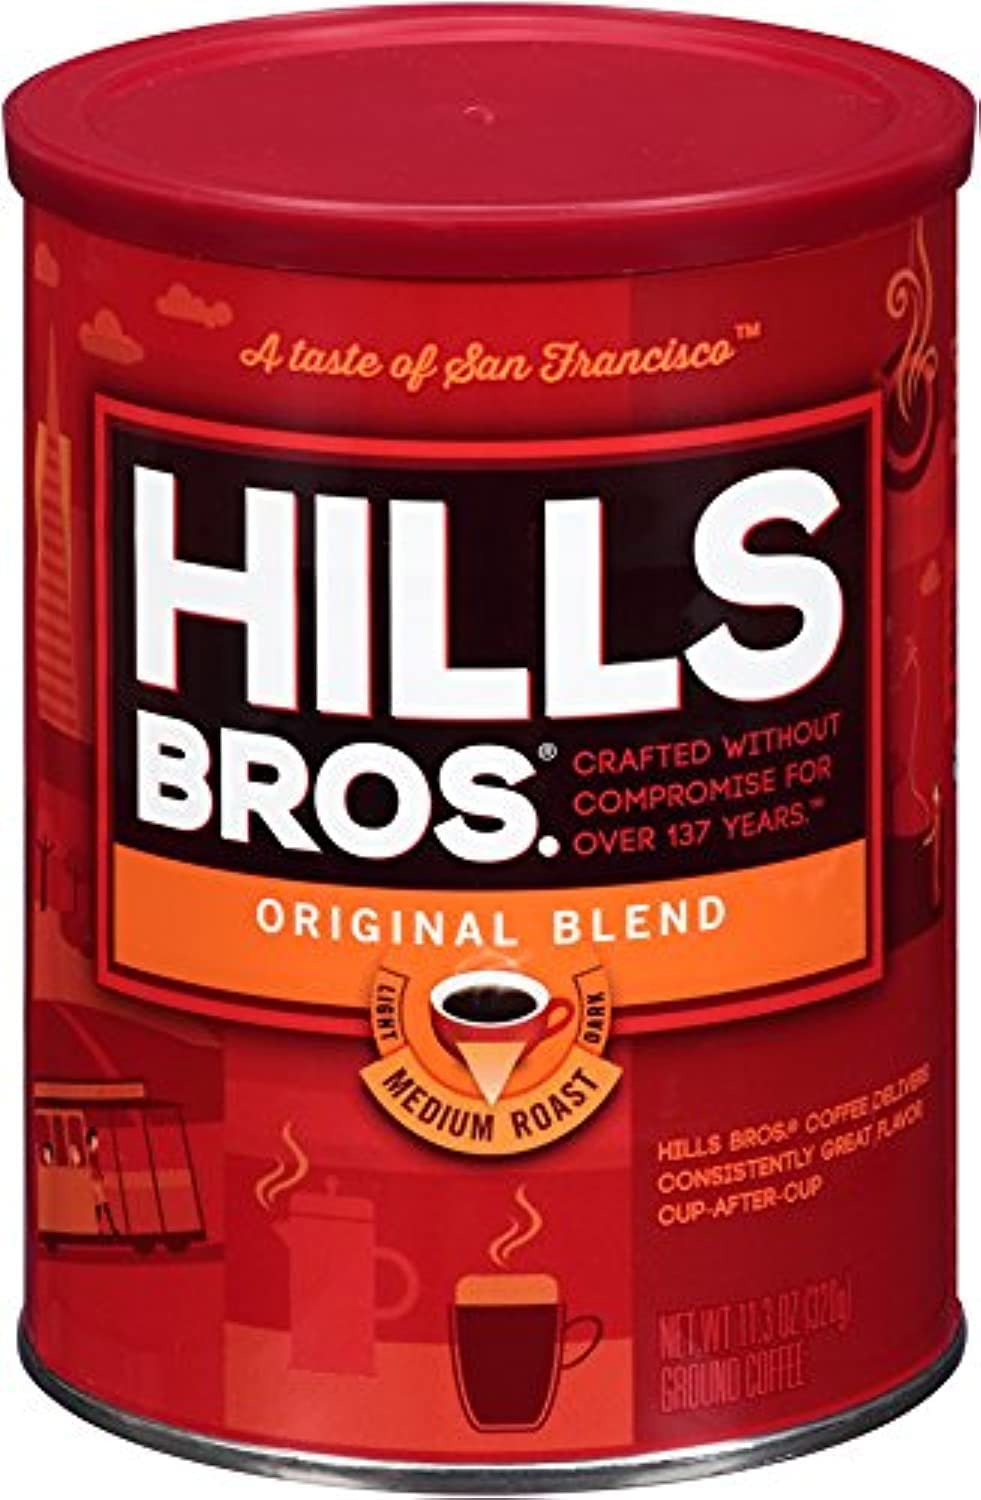
Item Name: Hills Bros Original Blend Ground Coffee, Medium Roast, 11.3 Oz. Can – Full-Bodied Classic Rich Coffee Taste, Balanced for Optimum Caffeine
Bullet Point 1: 100% PREMIUM COFFEE: Hills Bros ground coffee contains a rich blend of 100% premium coffee beans that have been roasted to perfection. Each cup delivers the consistently great flavor that Hills Bros is known for.
Bullet Point 2: OPTIMUM CAFFEINE: This original medium roast Hills Bros coffee has the classic full-bodied flavor to fulfill the morning craving. Each sip consistently offers that dependable smooth and rich coffee taste, day in and day out.
Bullet Point 3: FOR THE BEST CUP OF COFFEE: Use 1 Tablespoon of original roast coffee for each 6-ounce cup of water. Adjust the amount of coffee to suit your taste. After opening, replace lid and store coffee in a cool, dry place to preserve freshness.
Bullet Point 4: KOSHER AND GLUTEN FREE: Hills Bros ground coffee is Orthodox Union Certified Kosher and also gluten free. Coffee stays fresher, longer in our classic red stainless steel can.
Bullet Point 5: ALWAYS GREAT COFFEE: From the finest beans and most innovative roasting methods to our delicious blends, Hills Bros has delighted customers for 140 years. Today, Hills Bros Coffee continues to be crafted without compromise.
Value: 11.3
Unit: Ounce

Price: 15.4